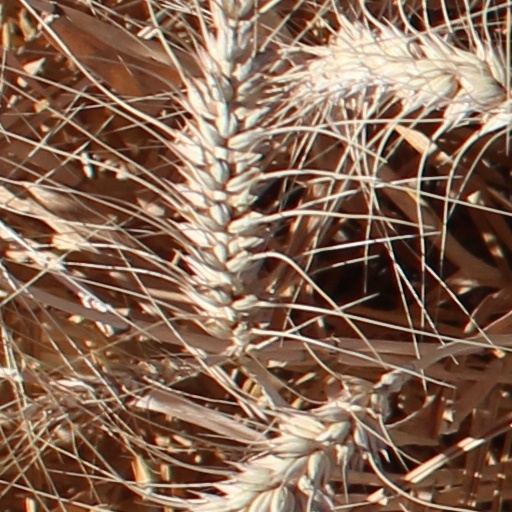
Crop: wheat